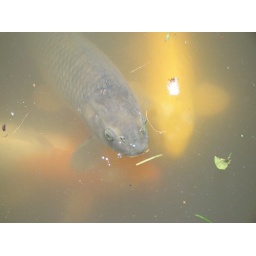
Koi fish in a lake by the Flat Bridge of the Japanese Garden. St. Louis, MO. August 30, 2007